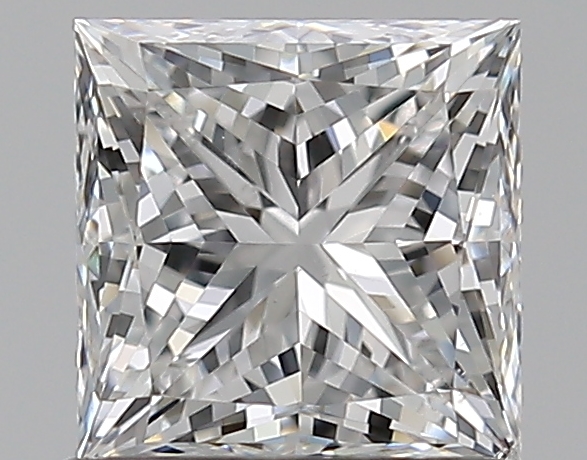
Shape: princess
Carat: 1
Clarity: SI1
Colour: E
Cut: EX
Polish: EX
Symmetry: EX
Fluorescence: N
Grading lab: GIA
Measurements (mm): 5.33 x 5.32 x 3.93